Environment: real
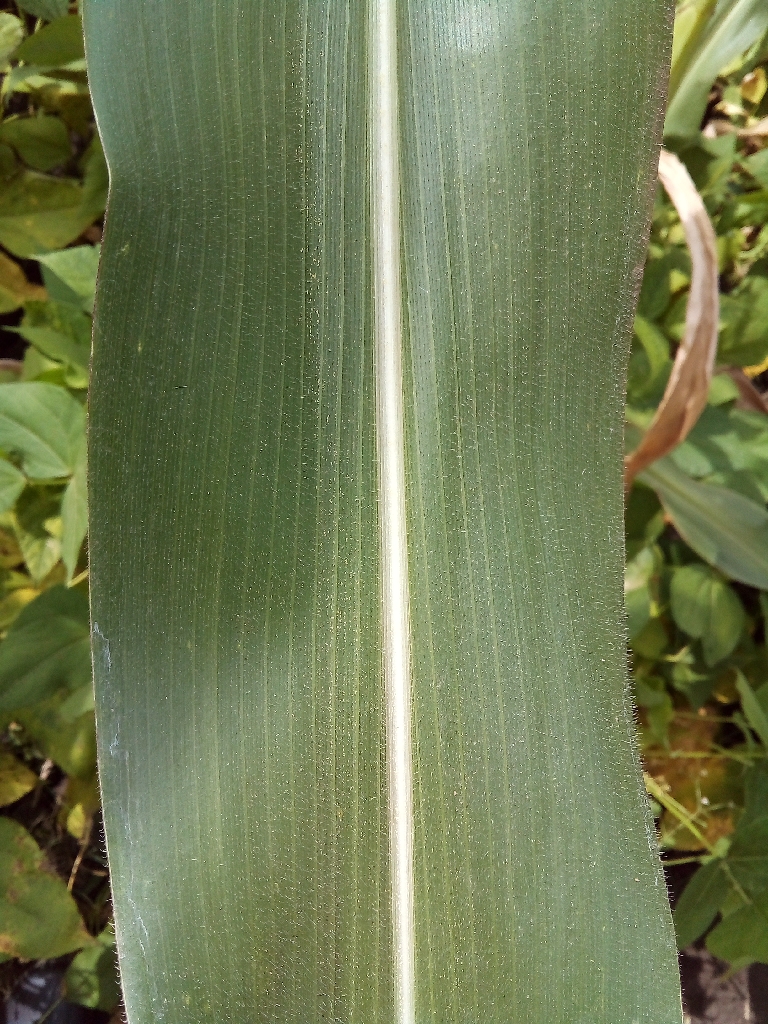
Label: healthy